John Mullan (road builder)

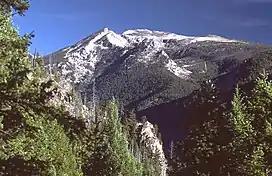
Trapper Peak in the Bitterroot Mountains. Finding a good pass through the mountains was the first obstacle Mullan faced in pushing the Mullan Road east from Coeur d'Alene Mission.

Resting his men at Coeur d'Alene Mission, Mullan sent Gustav Sohon ahead to scout a path into the Bitterroot Mountains. While waiting for Sohon's report, one of Mullan's men discovered gold. Mullan swore to secrecy the few individuals to learn for the find, and informed the War Department by letter. Sohon discovered St. Regis Pass, although Mullan named it "Sohon Pass" in honor of his friend. Moving forward toward Sohon Pass, Mullan again found the timber incredibly dense, and the trees very large in diameter. To speed up the road-building, he sent 23 men about ahead to the east, and then his two crews worked toward one another. Following the Coeur d'Alene River into the mountains, Mullan's crew was forced to build approximately 50 to 60 bridges across the twisting river. It rained throughout October. On November 3, of snow fell. Snow fell for a week, and then the temperature dropped below . Food supplies dwindled, and the supply train with winter clothing was delayed. Having cut the road through roughly of forest and mountains, Mullan's crew called a halt near modern-day De Borgia, Montana, and constructed residential huts, a log cabin office, and a storehouse. A stockade and four blockhouses protected what was called Cantonment Jordan. Most of Mullan's cattle, horses, and mules died; what few cattle survived, the men butchered. A few men were detailed to herd the remaining horses and mules to the Bitterroot Valley, where temperatures would be warmer and the snow much less deep. None of the animals survived the trek. Although the supply train with winter clothing and more supplies eventually reached Cantonment Jordan, it had to leave of supplies at the foot of the pass because the exhausted animals could not continue. Mullan had his men build 20 sledges, and they manually hauled the supplies to the camp.